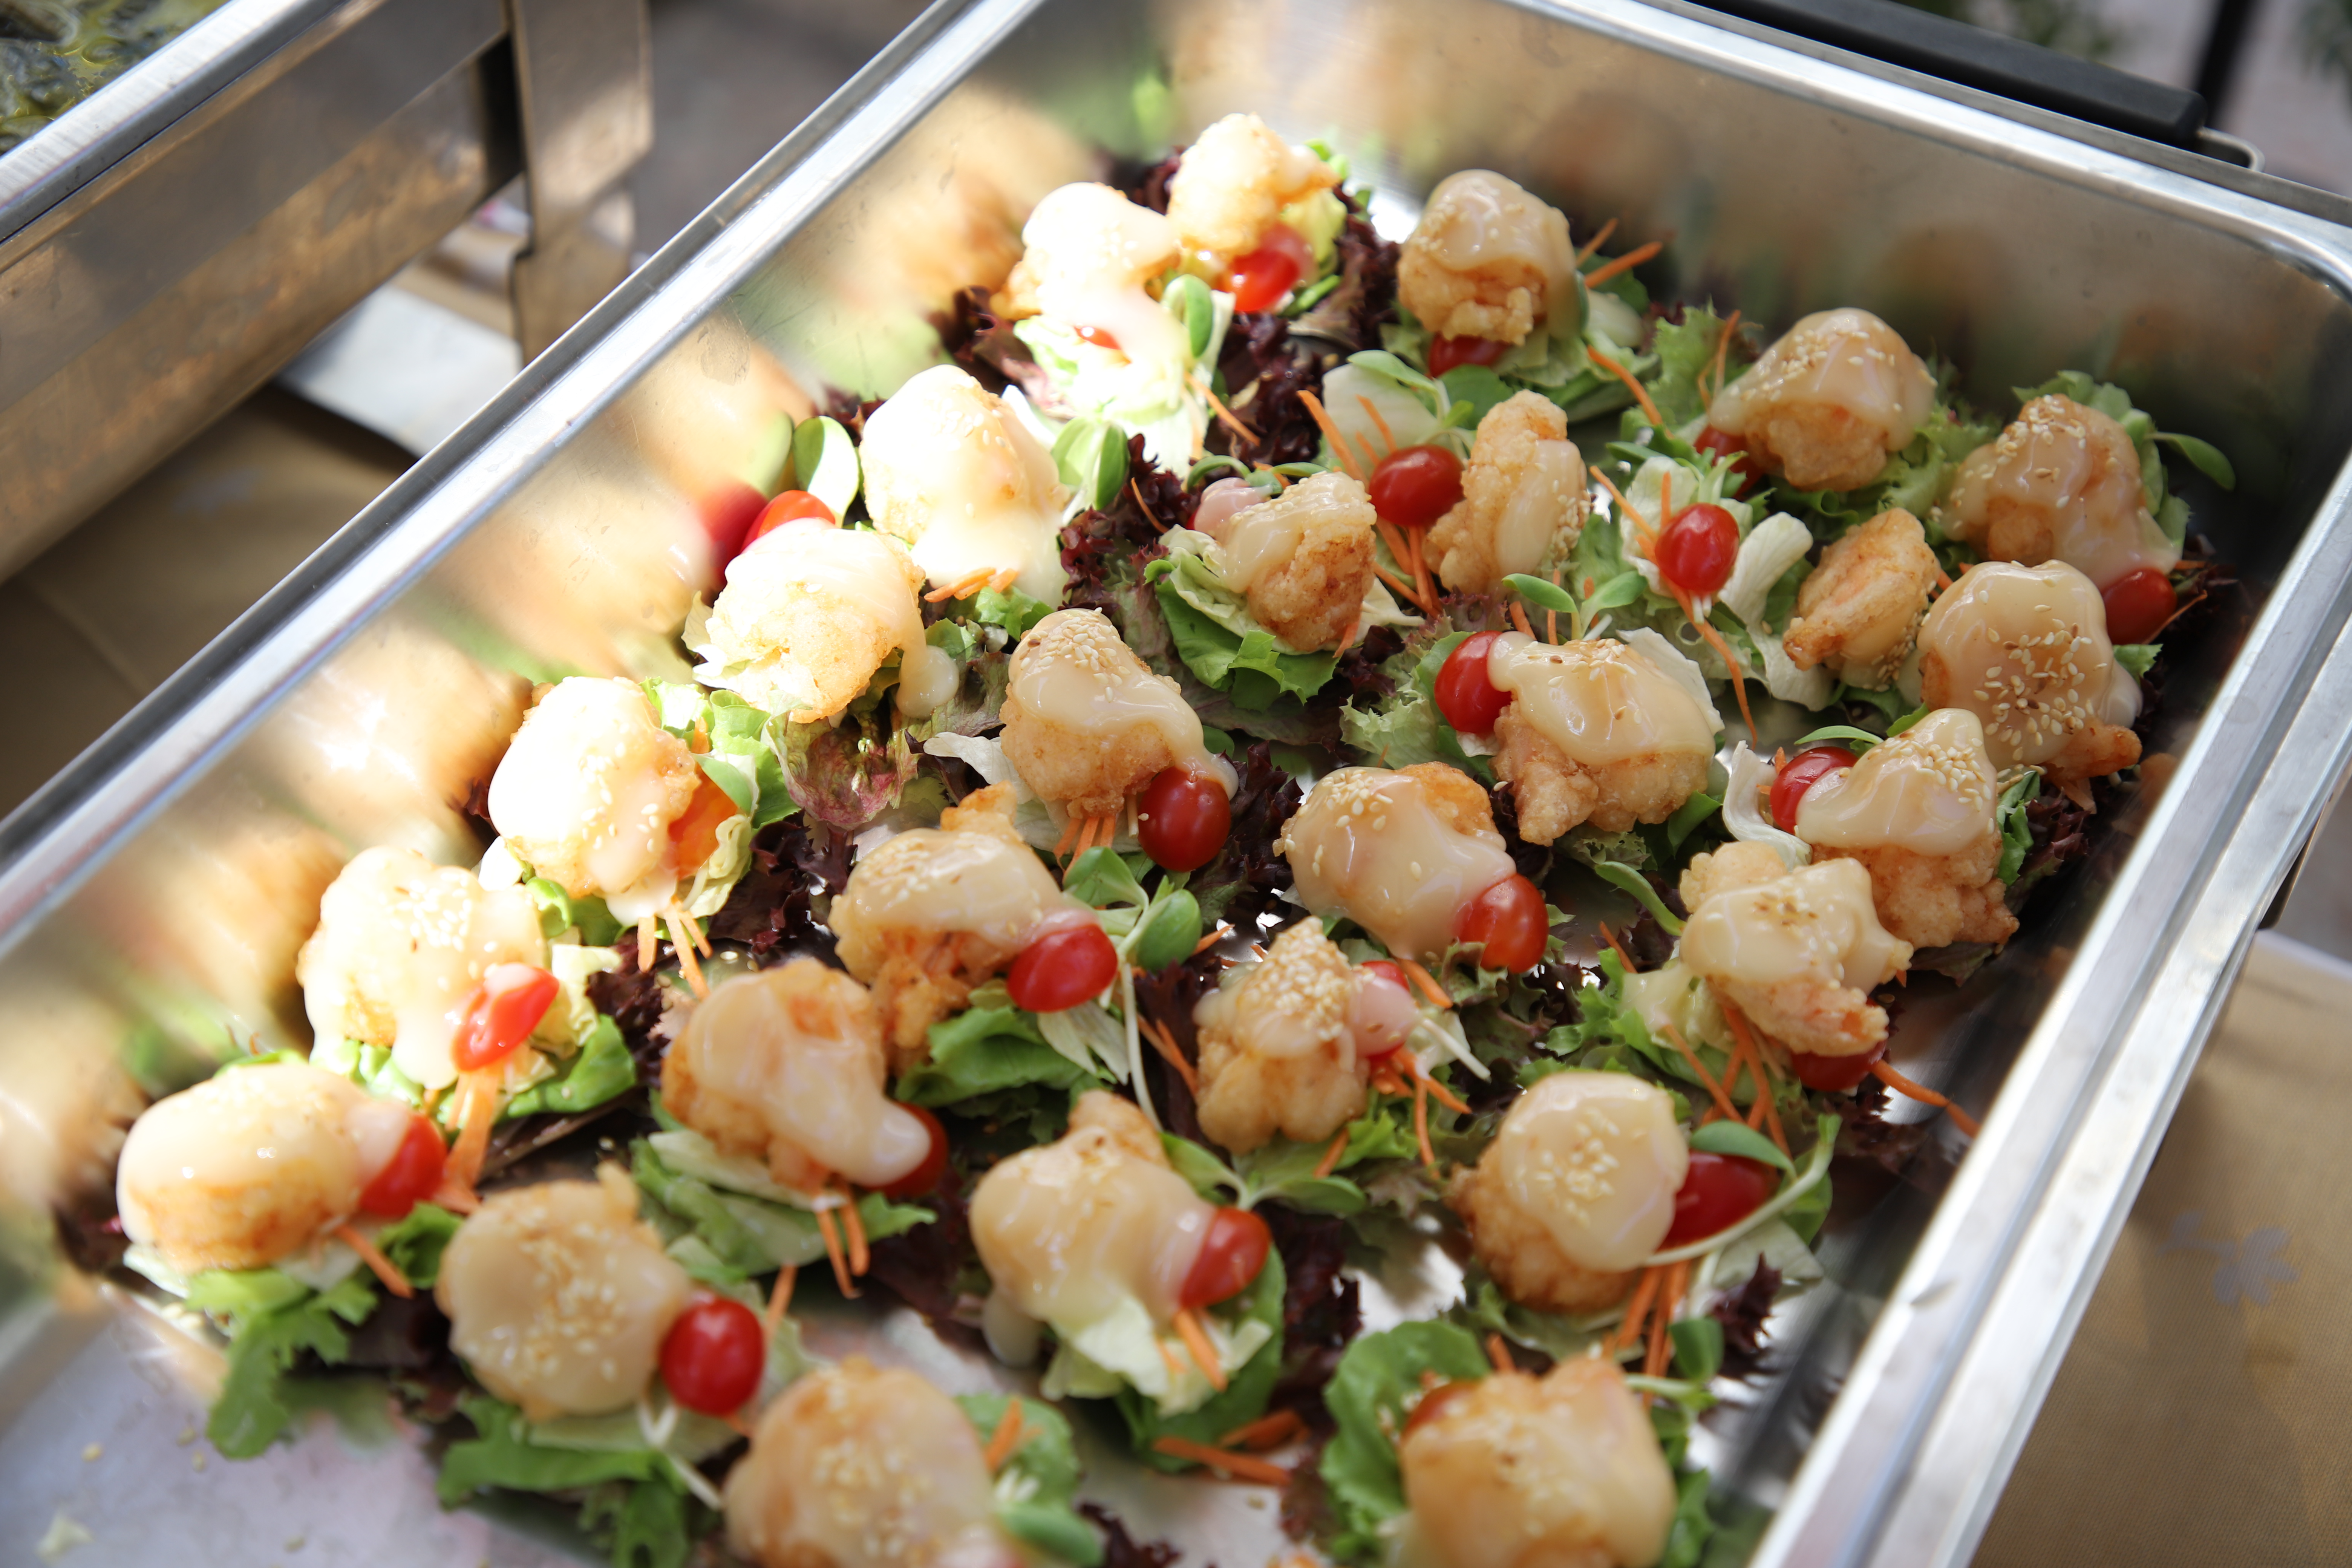
appetizer, asia, asian, background, boong, chili, chinese, cook, cooked, cooking, cuisine, delicious, diet, dinner, dish, food, fresh, fry, garlic, glory, gourmet, green, healthy, hollow, hot, leaf, lunch, meal, morning, morning glory, pak, plate, restaurant, sauce, spicy, spinach, stir, style, taiwanese, tasty, thai, thai food, thailand, traditional, vegan, vegetable, vegetarian, vietnam, vietnamese, water, plant, ingredient, recipe, leaf vegetable, salad, petal, produce, natural foods, flowering plant, flower arranging, finger food, garnish, seafood, skewer, comfort food, floristry, side dish, event, local food, cheese, meat, vegan nutrition, bouquet, herb, superfood, delicacy, la carte food, sweetness, floral design, annual plant, japanese cuisine, hors d oeuvre, american food, pincho, rose family, vegetarian food, mozzarella